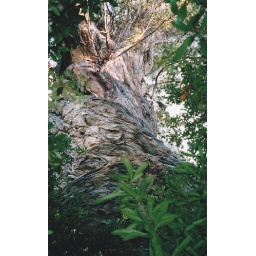
This amazing tree was beside the walking track near Duckhole Lake